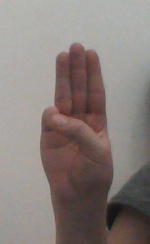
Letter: thaa